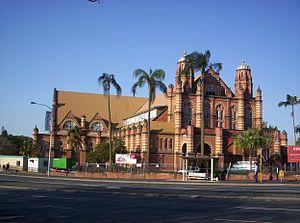
Bowen Hills est une banlieue intérieure de la ville de Brisbane, Queensland, Australie, située à 3 km au nord-est de Brisbane. Il a été nommé d’après un gouverneur du Queensland, Sir George Ferguson Bowen. Lors du recensement australien de 2016, la banlieue a enregistré une population de 3 266 habitants.